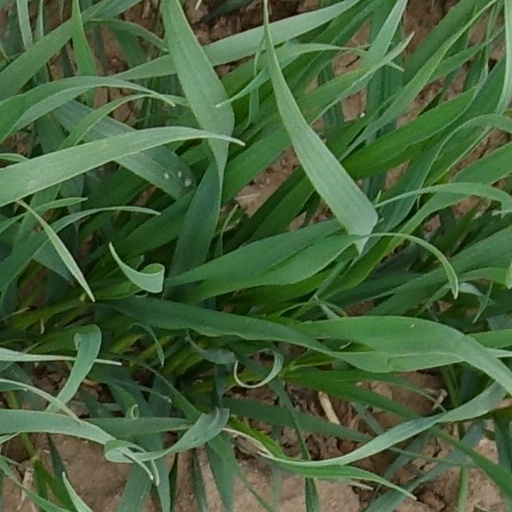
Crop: wheat